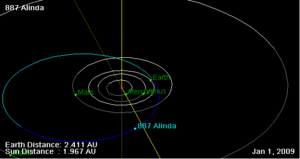
(887) Alinda est un astéroïde découvert par Max Wolf le 3 janvier 1918. Il est du type Amor c'est-à-dire qu'il frôle l'orbite de la Terre par l'extérieur sans la couper et aréocroiseur car il coupe l'orbite de Mars.